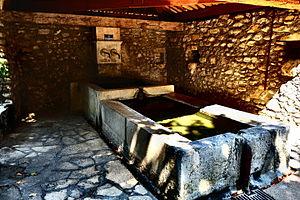
Lavoir de la place du village de Champtercier. Il en existe un autre, plus ancien, dans le village
Champtercier est une commune française, située dans le département des Alpes-de-Haute-Provence en région Provence-Alpes-Côte d'Azur.